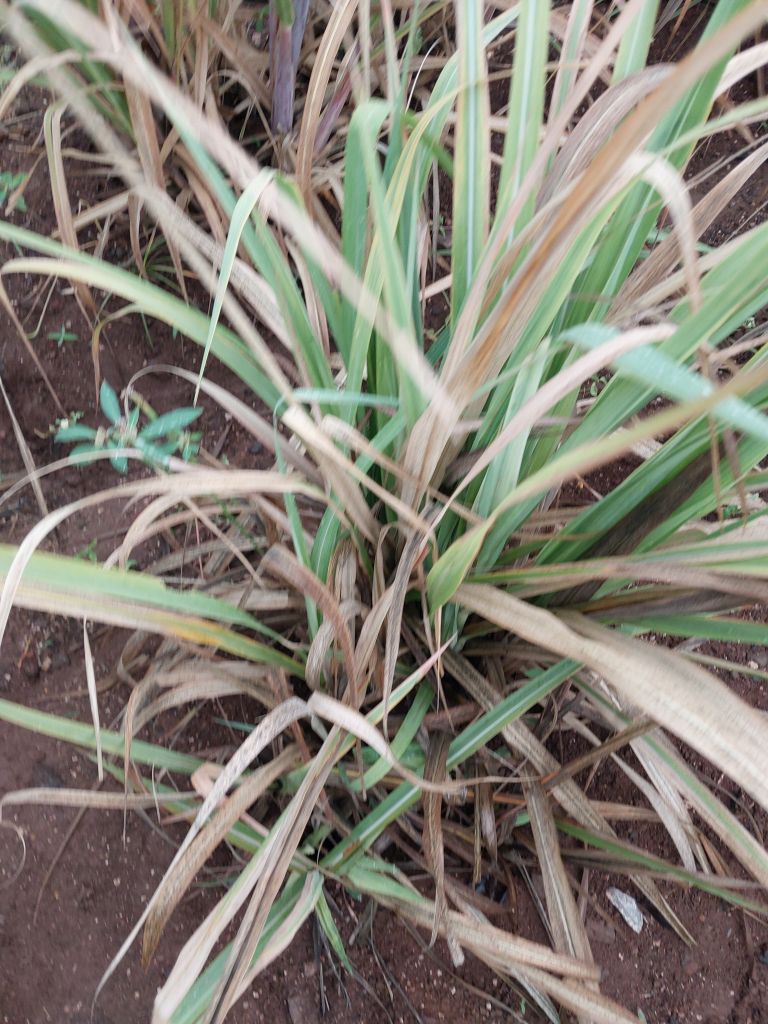
Label: Grassy shoot